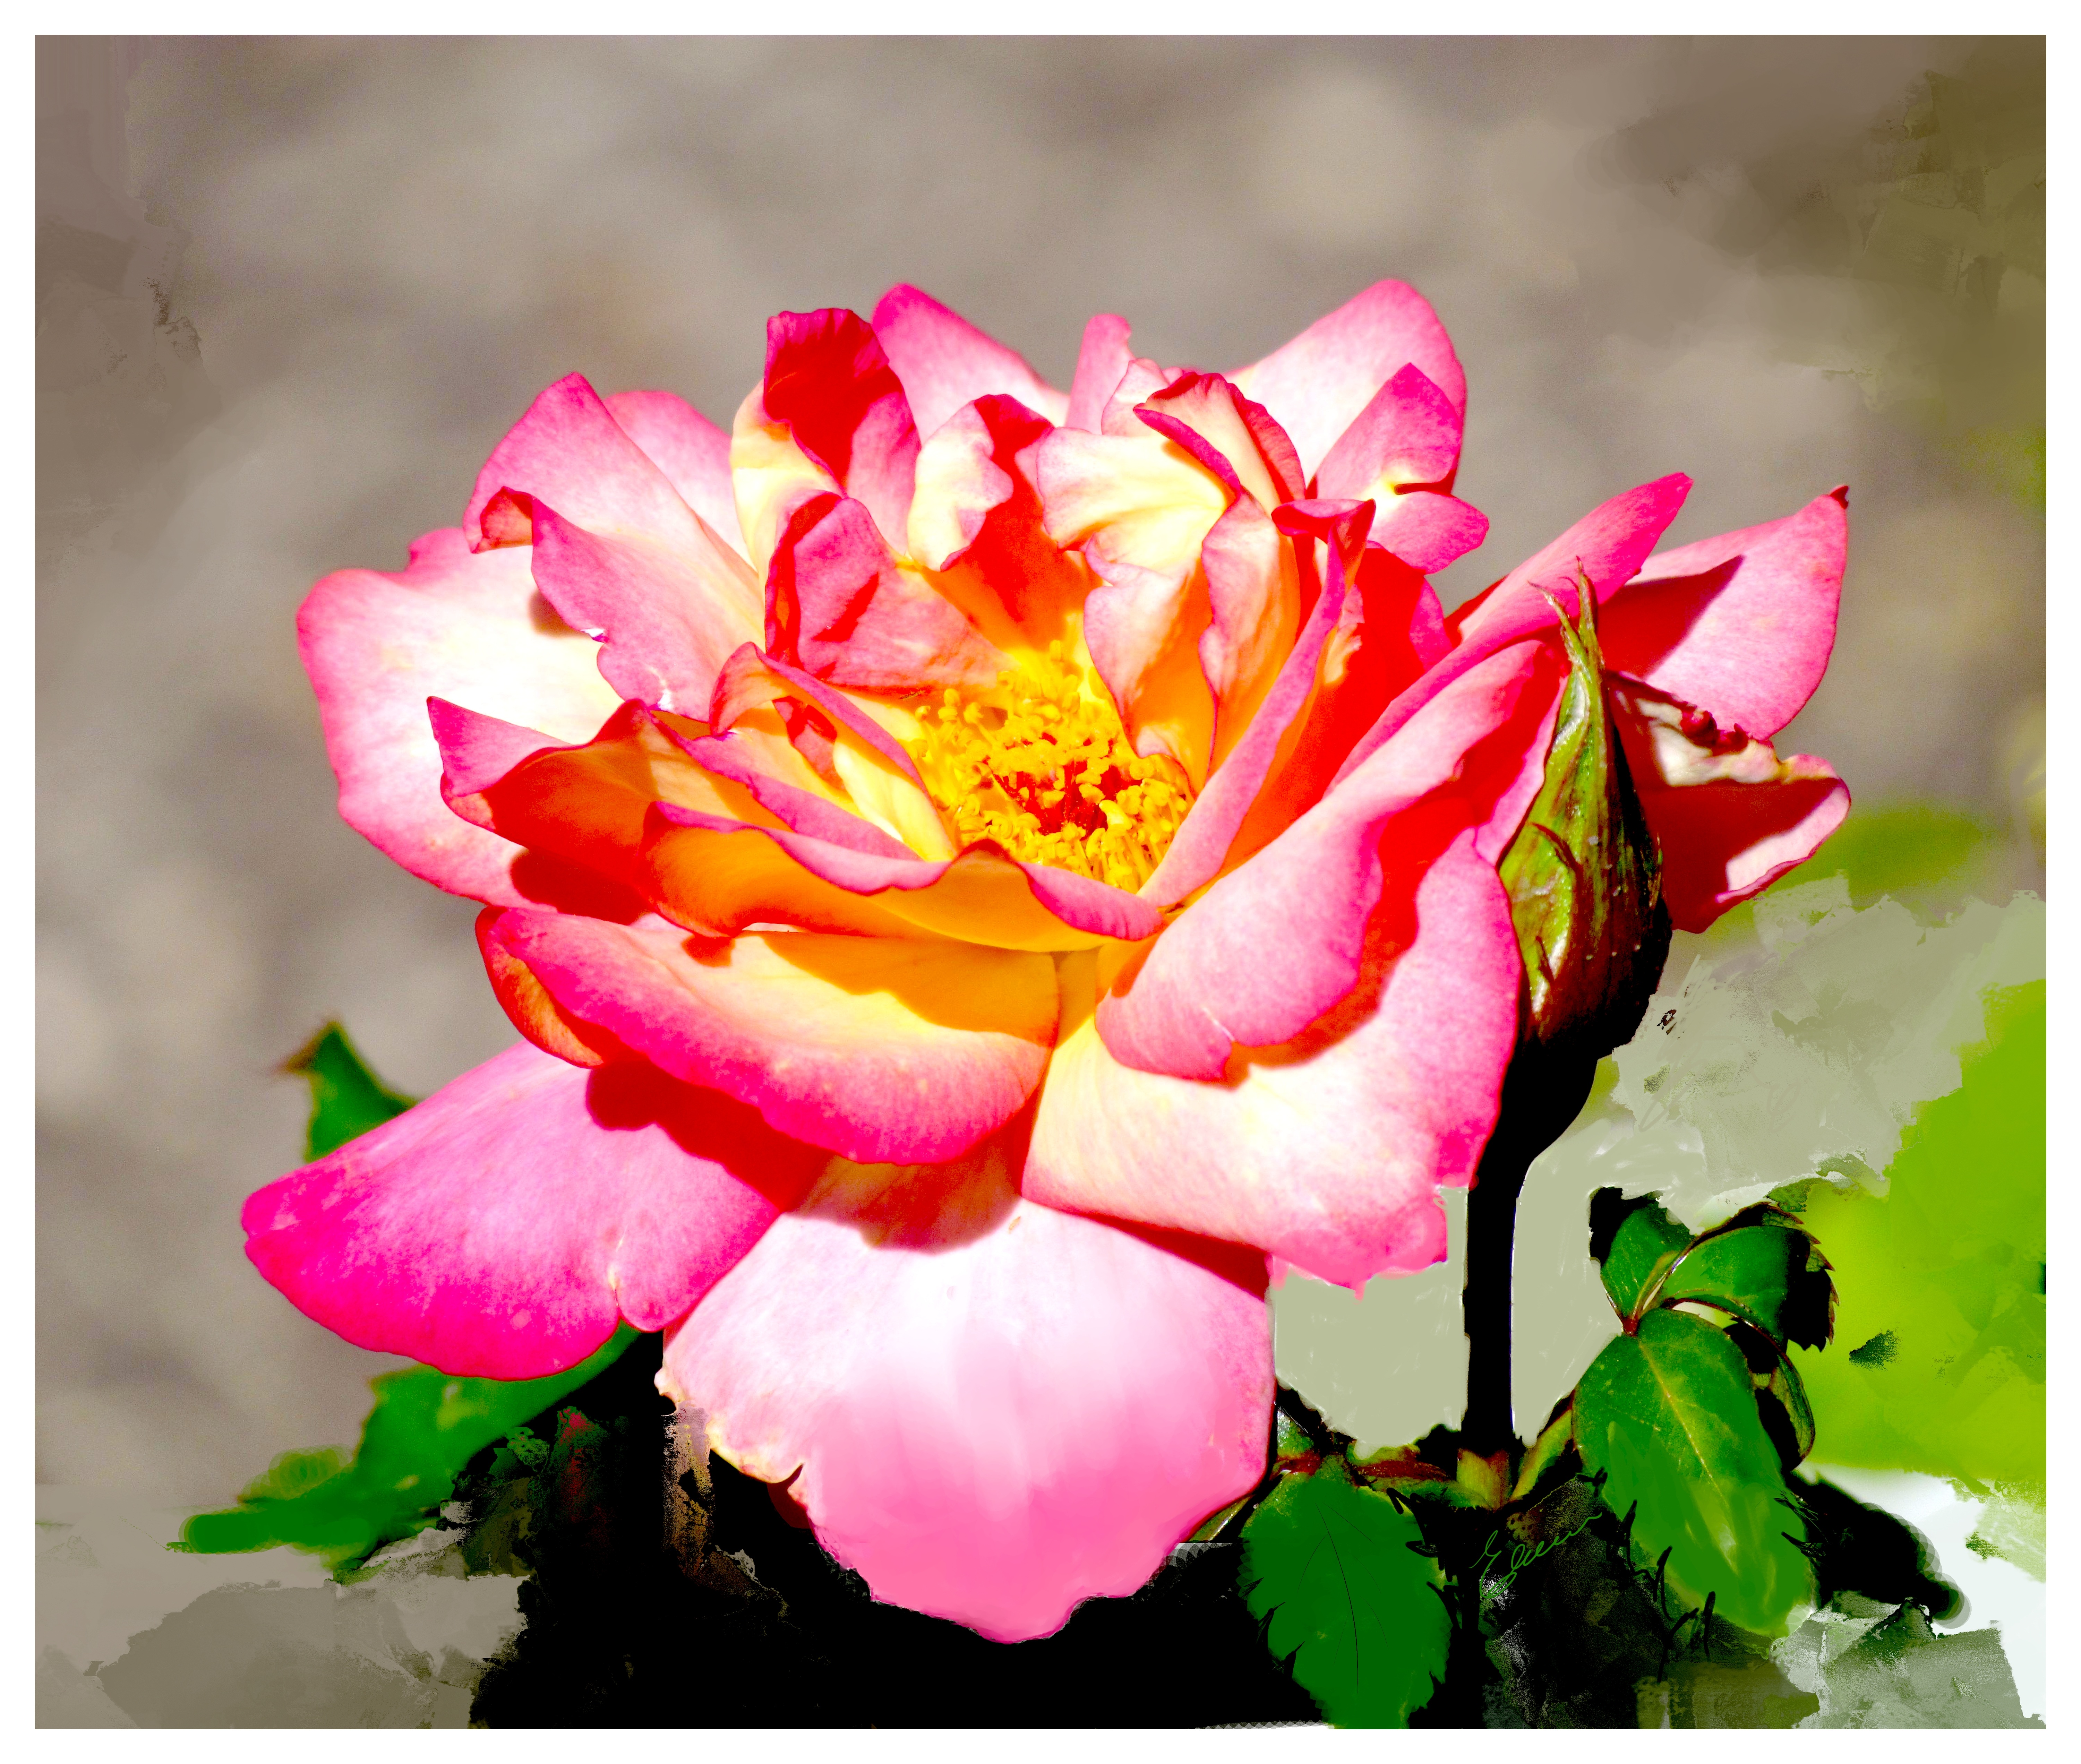
plant, flower, petal, rose, park, romance, pink, flora, beauty, peony, floribunda, flowering plant, garden roses, rose family, lovely rose, english gardens, land plant, rosa centifolia